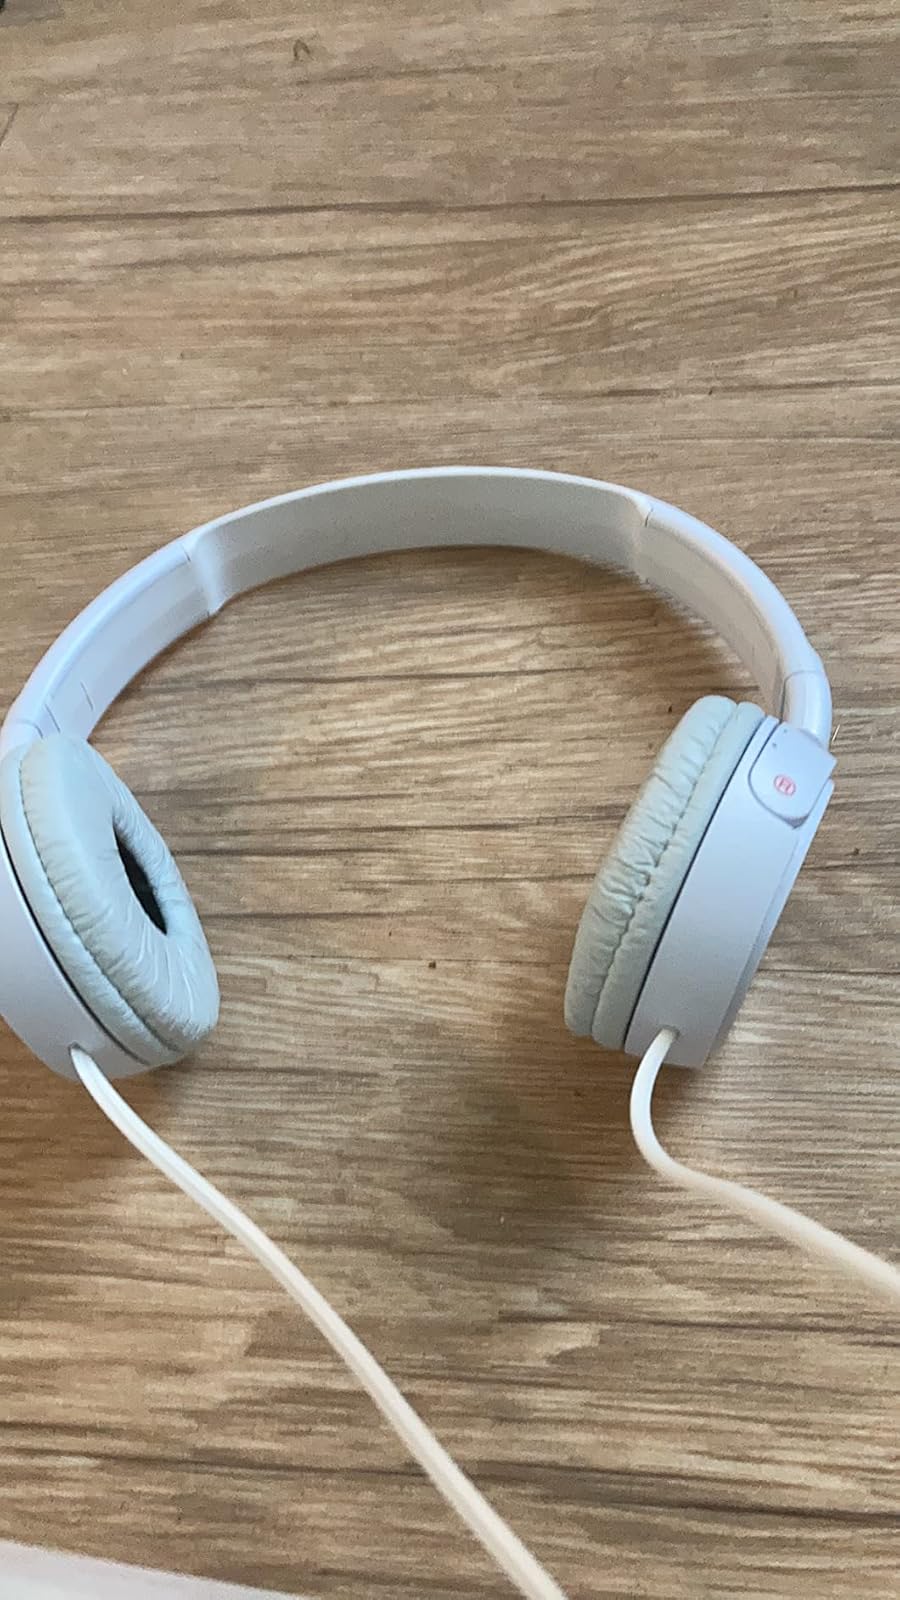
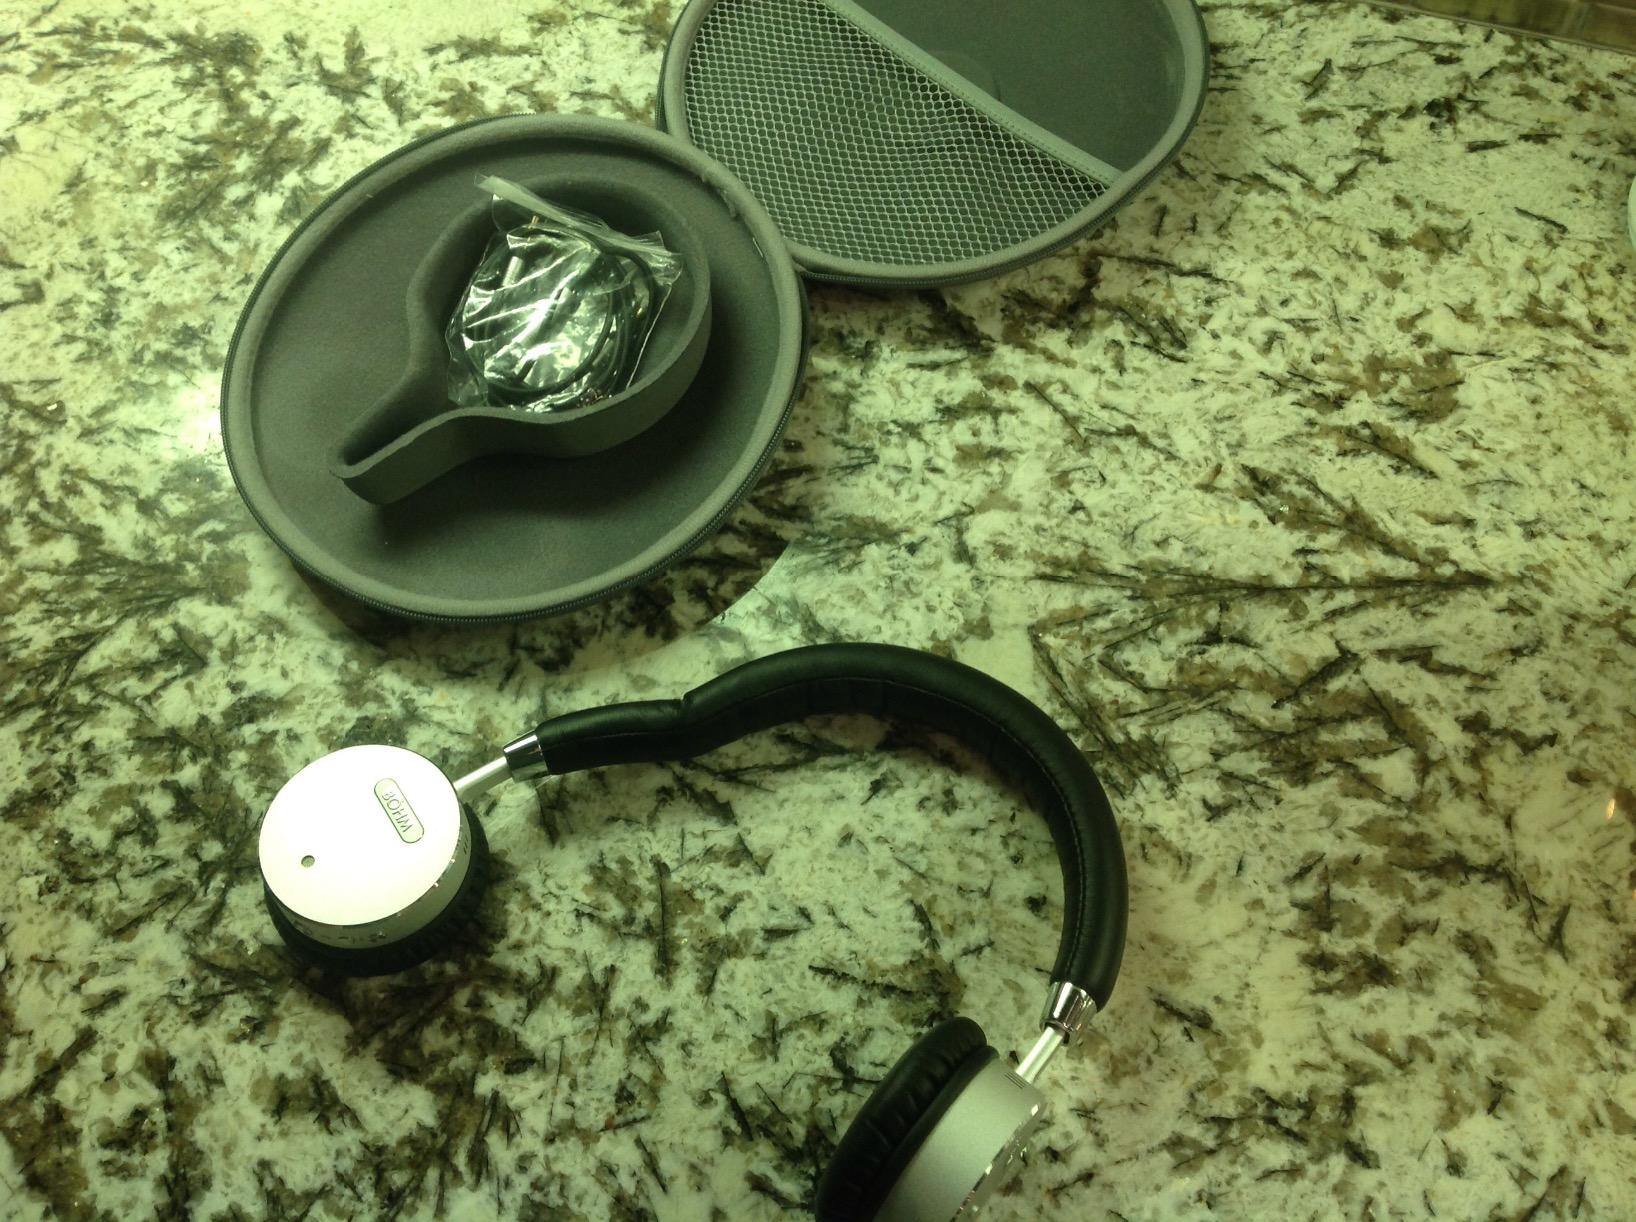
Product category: headphones
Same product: no